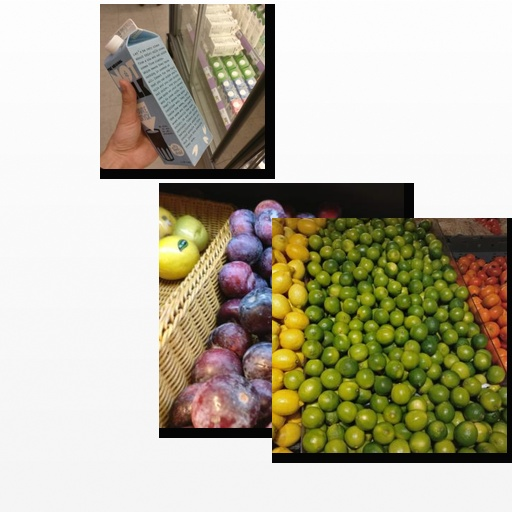
Food items: oat_milk, lime, plum